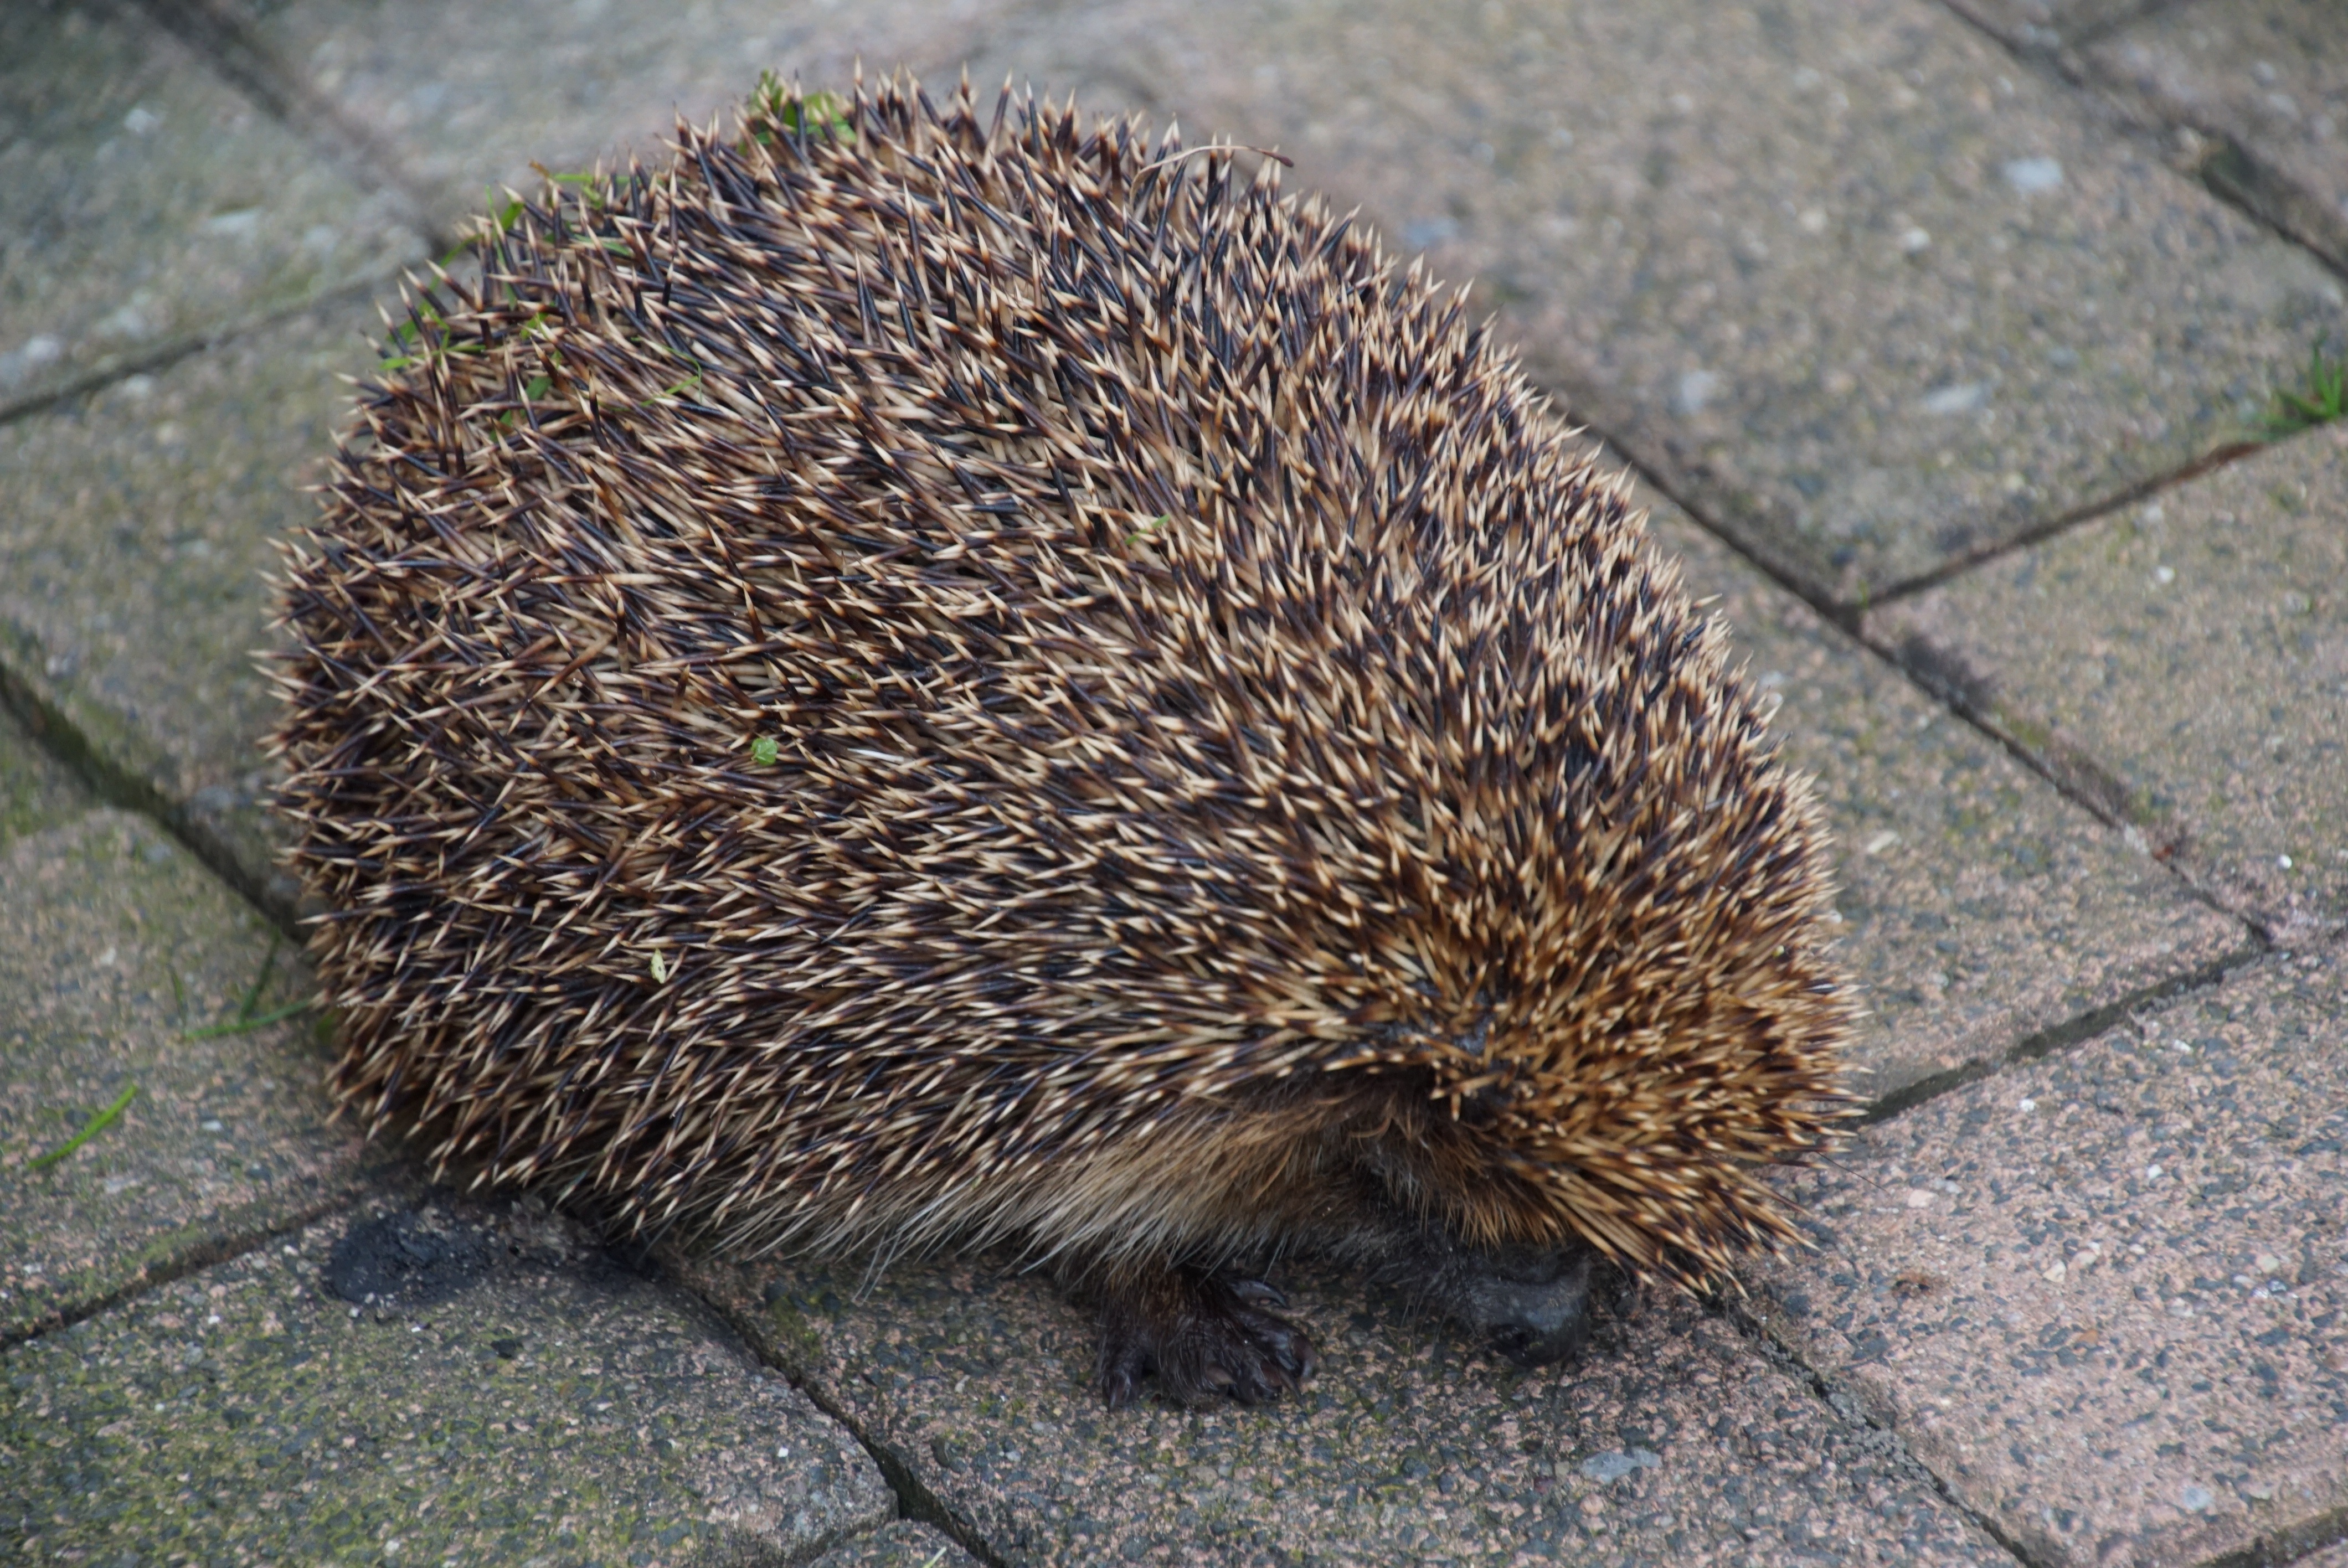
nature, prickly, animal, wildlife, autumn, mammal, garden, fauna, hedgehog, mammals, vertebrate, nocturnal, animal world, foraging, wildlife photography, crepuscular, spur, hannah, hibernation, porcupine, mecki, echidna, erinaceidae, domesticated hedgehog, monotreme